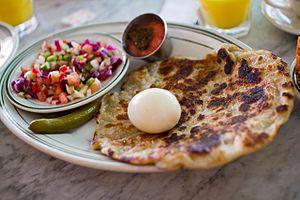
La cuisine israélienne comprend les plats originaires d'Israël, ainsi que les plats apportés par les Juifs de la diaspora. Déjà avant l'établissement de l'État d'Israël, et particulièrement depuis la fin des années 1970, une cuisine fusion israélienne s'est développée.